Patrick Smollett

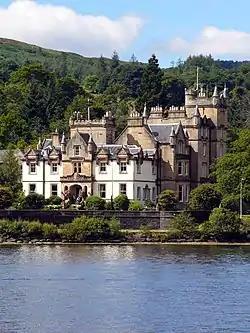
Cameron House, The Smollet's home on Loch Lomond

He was born at Cameron House, Bonhill in Dunbartonshire on 4 February 1804. He was the son of Admiral John Rouett Smollett (1767–1842) and Elizabeth Boyle, daughter of Patrick Boyle of Shewalton.